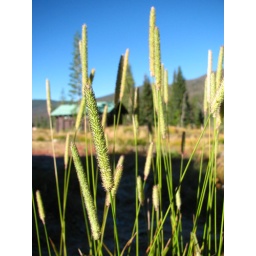
There are almost no trees in the actual campground, due to a pine beetle infestations.